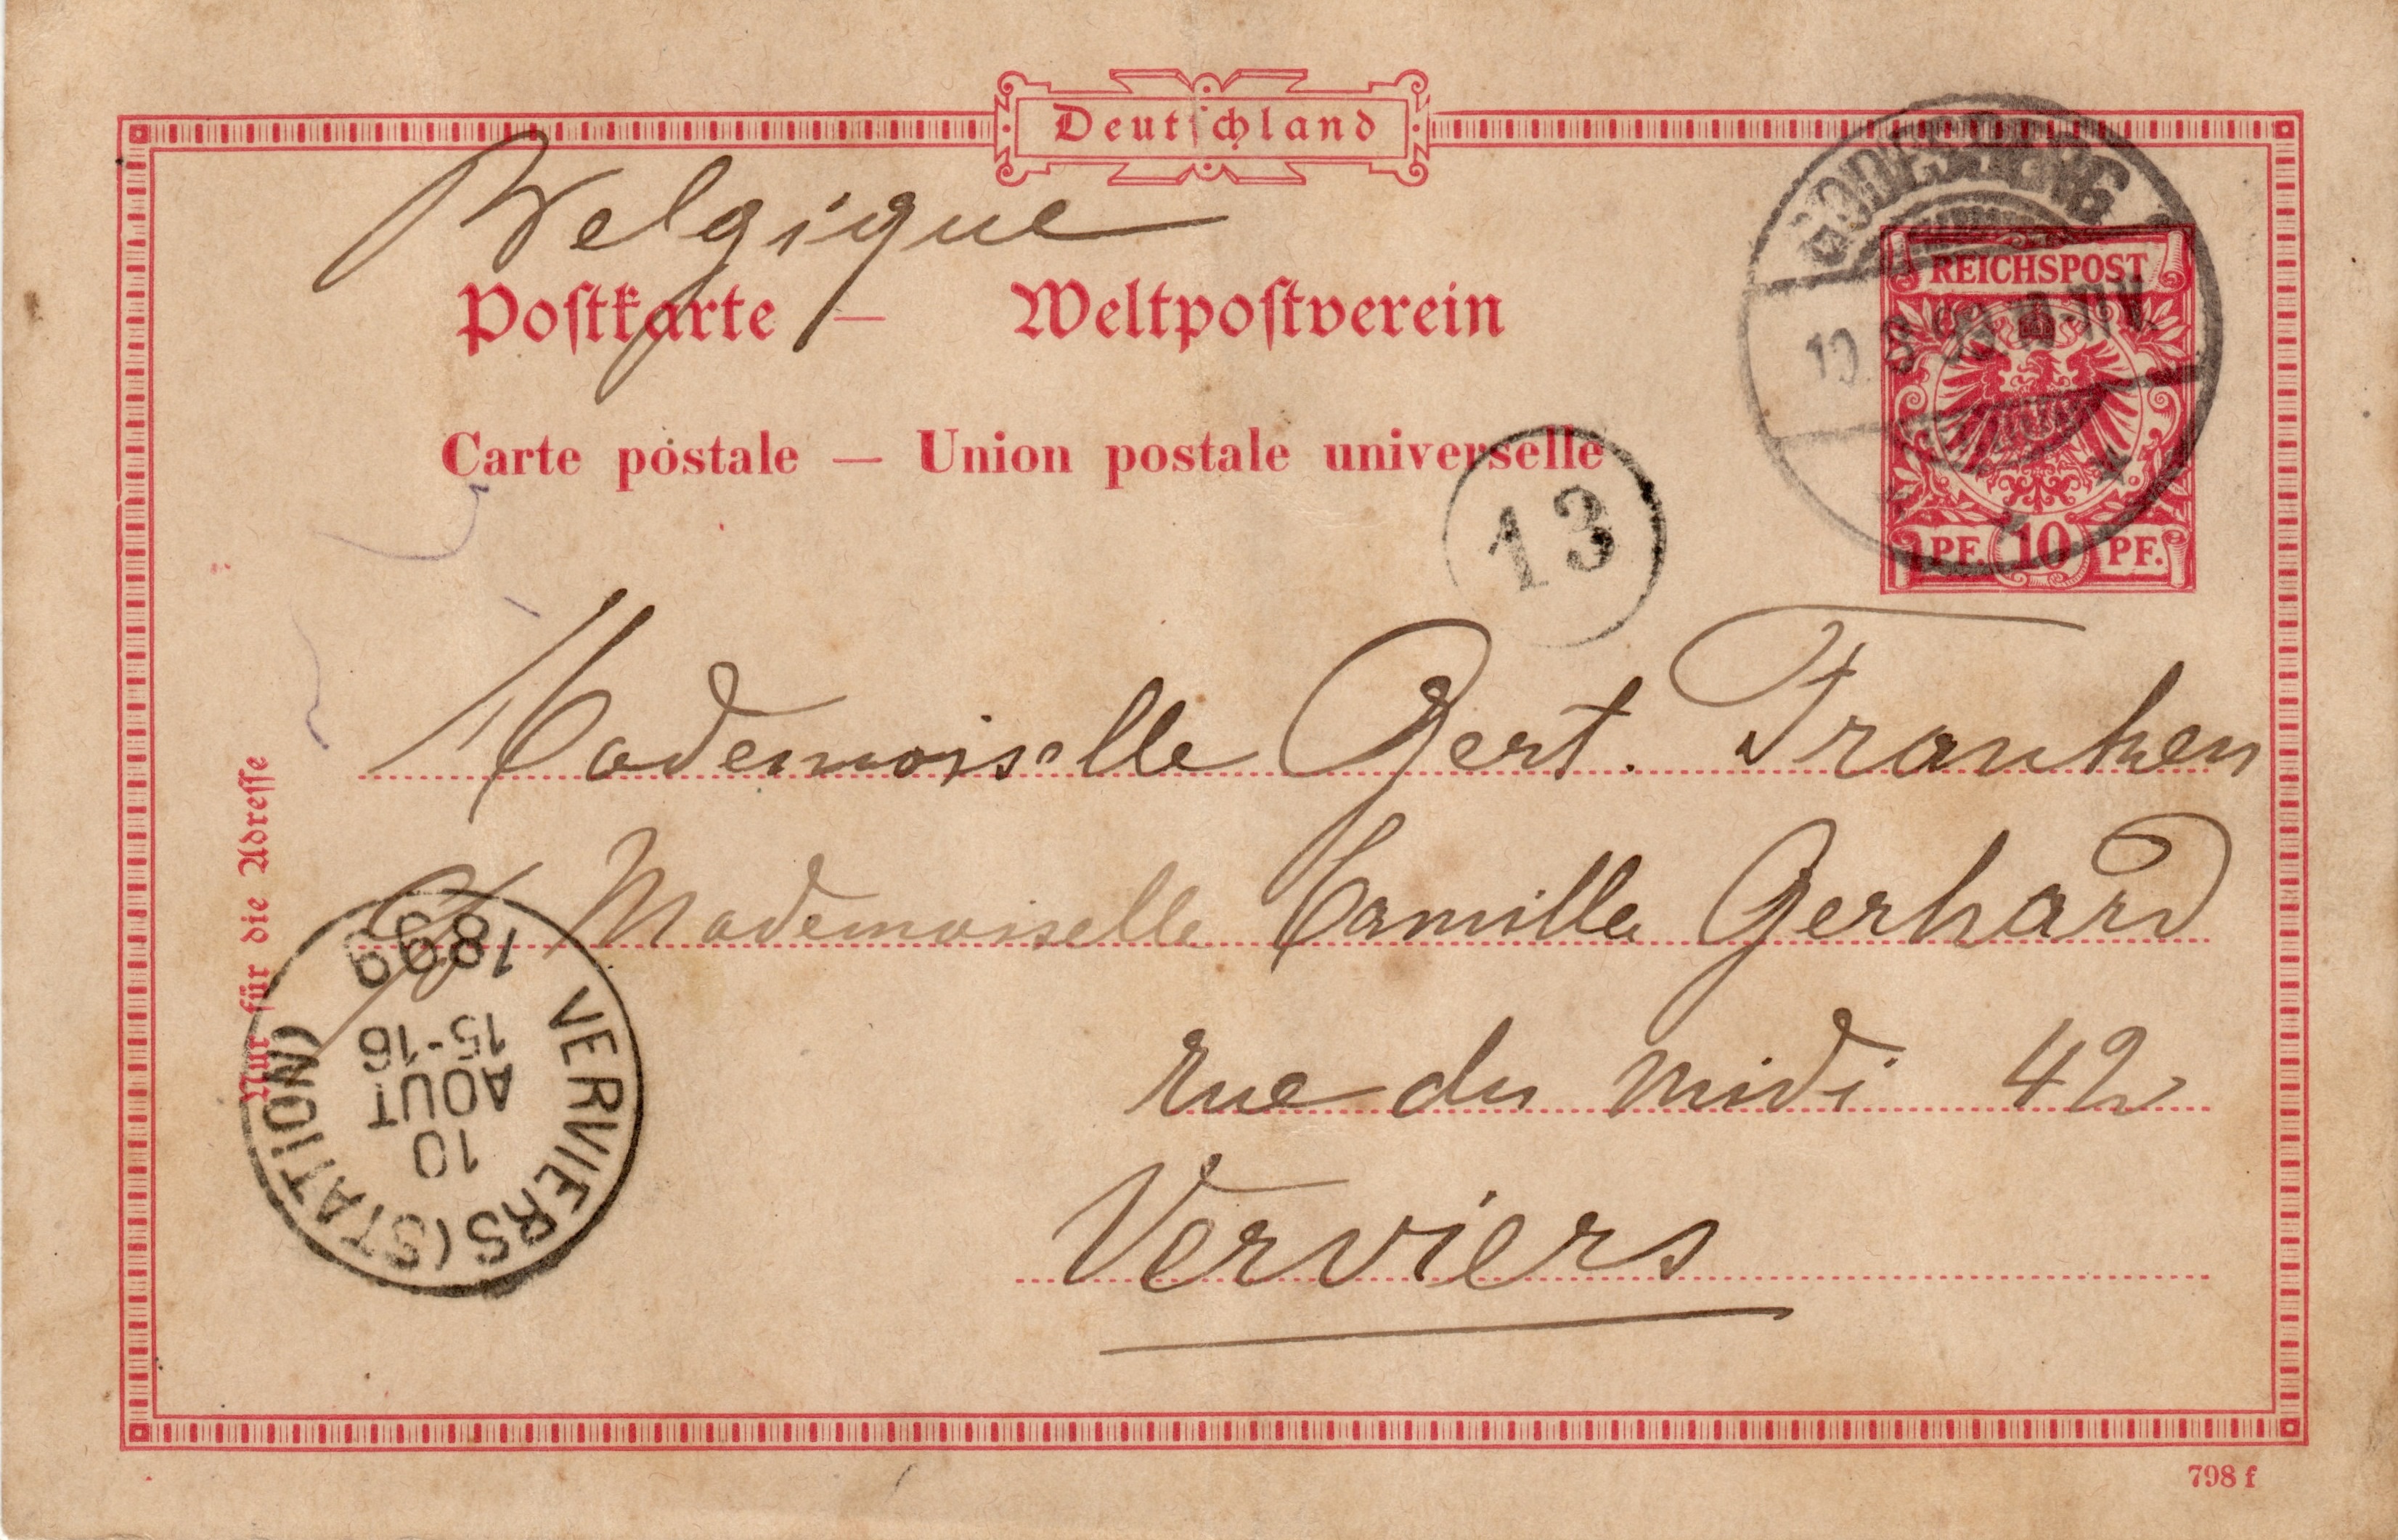
read, post, vintage, antique, retro, old, collection, stamp, memory, nostalgia, font, text, handwriting, postcard, germany, nostalgic, calligraphy, document, past, leave, collector, old time, old paper, old script, 1899, old handwriting, deutsche reichspost, academic certificate